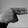
ASL letter: H